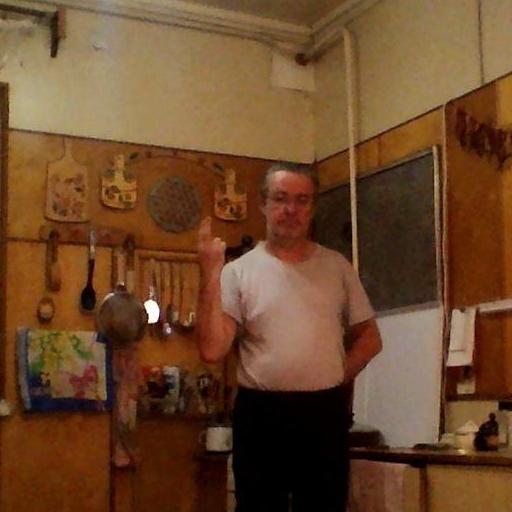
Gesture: two_up_inverted